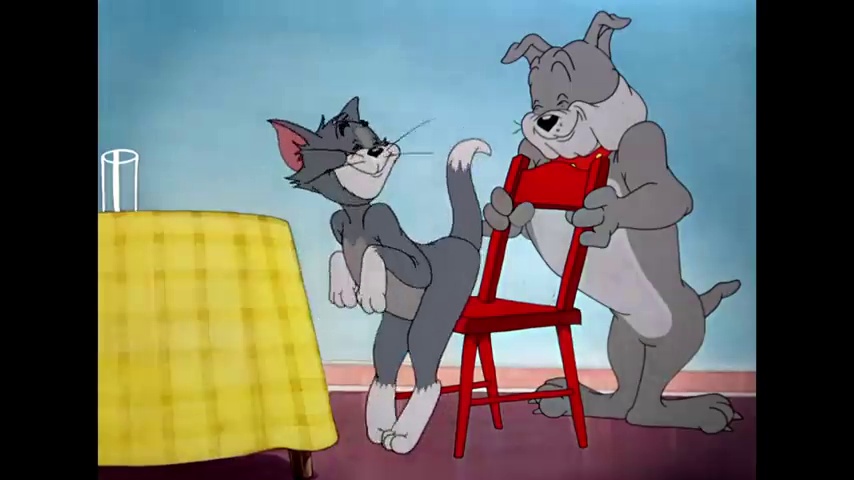
Portrait style: Cartoon Portrait